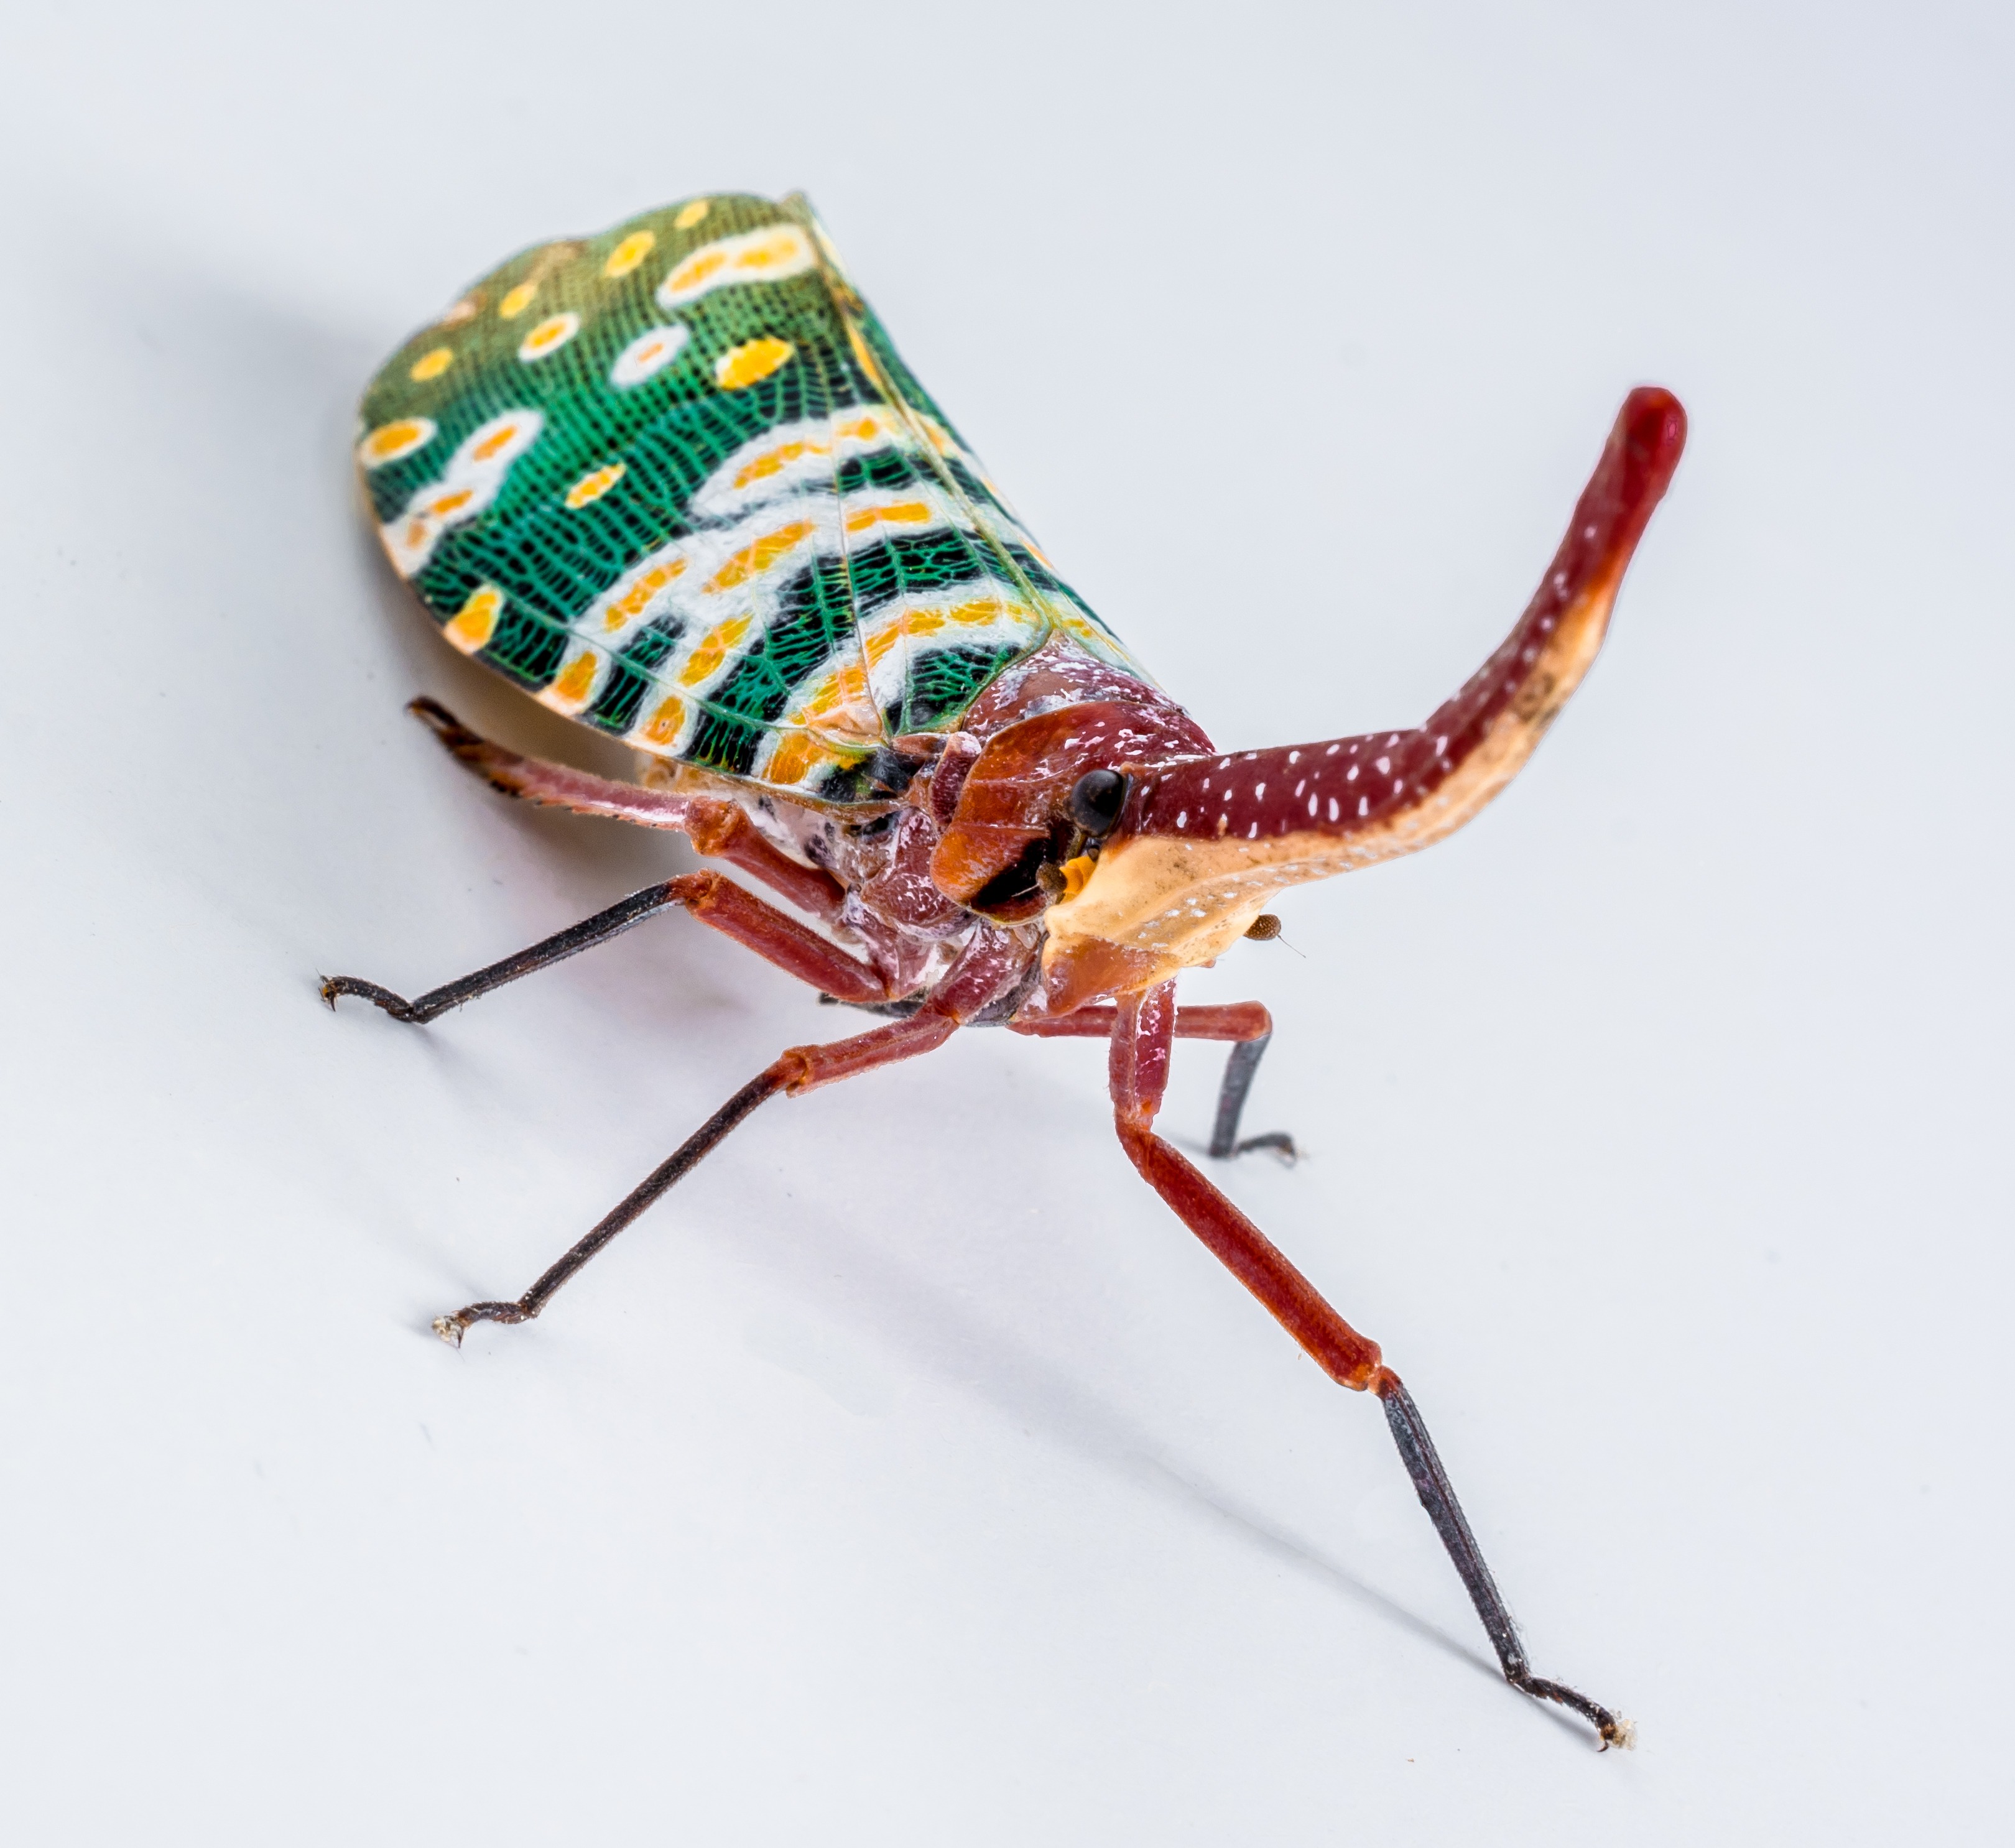
red, insect, colorful, close, fauna, invertebrate, long, exotic, hemiptera, auchenorrhyncha, small animal, arthropod, proboscis, compound eyes, cicada, bill kerfe, distributed, canthigaster cicada, fulgoromorpha, lantern carrier like, lantern makers cicada, punktaugen